Elm Street Fire Station

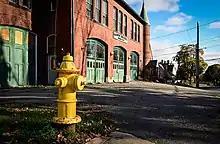
The old Elm Street fire station in Gardner MA

The Elm Street Fire Station is a historic fire station in Gardner, Massachusetts. Built in 1897, it is a little-altered example of a Late Victorian fire station, with a number of distinctive period features. The station was listed on the National Register of Historic Places in 1980, at which time it was still in active service. It was included in the Gardner Uptown Historic District in 1999. The building is presently vacant.